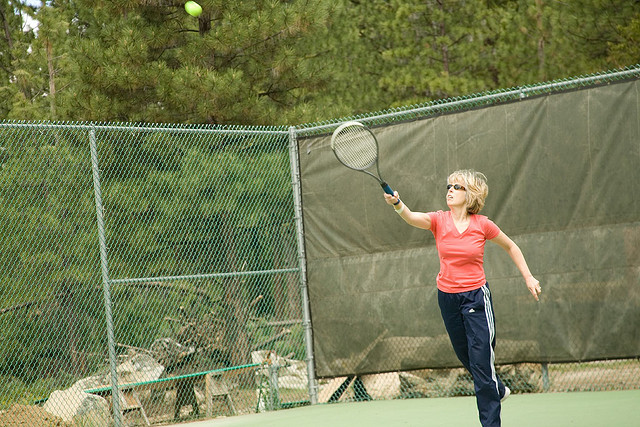
người phụ nữ áo đỏ đang chơi tennis trên sân